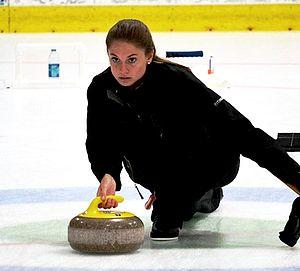
Jamie Sinclair, née le 21 février 1992 à Anchorage en Alaska, est une joueuse de curling canado-américaine de Saint Paul au Minnesota. Elle est championne nationale des États-Unis.